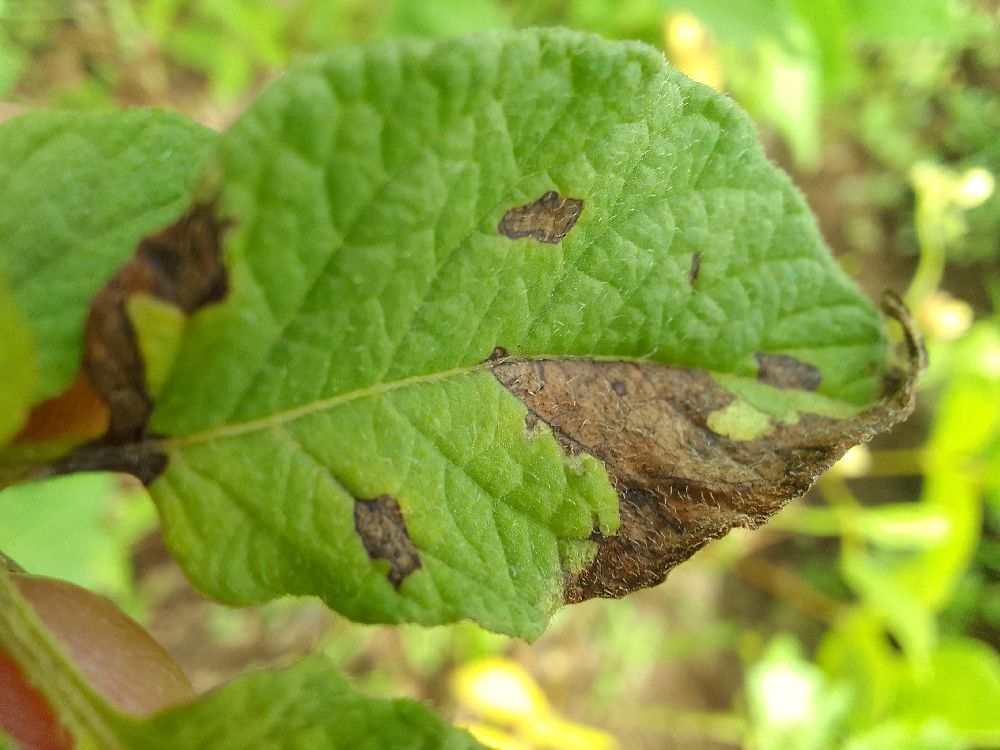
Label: Late blight